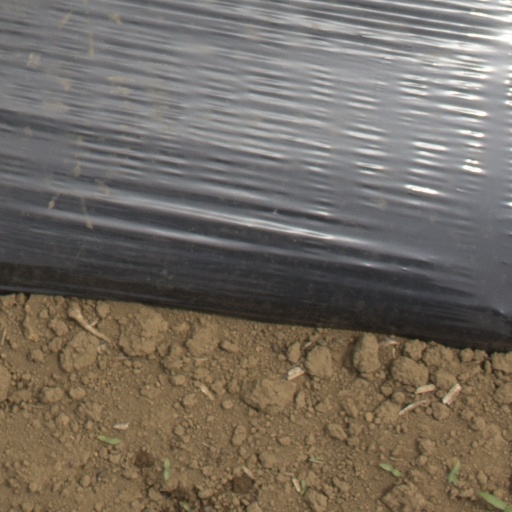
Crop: Jerusalem artichoke